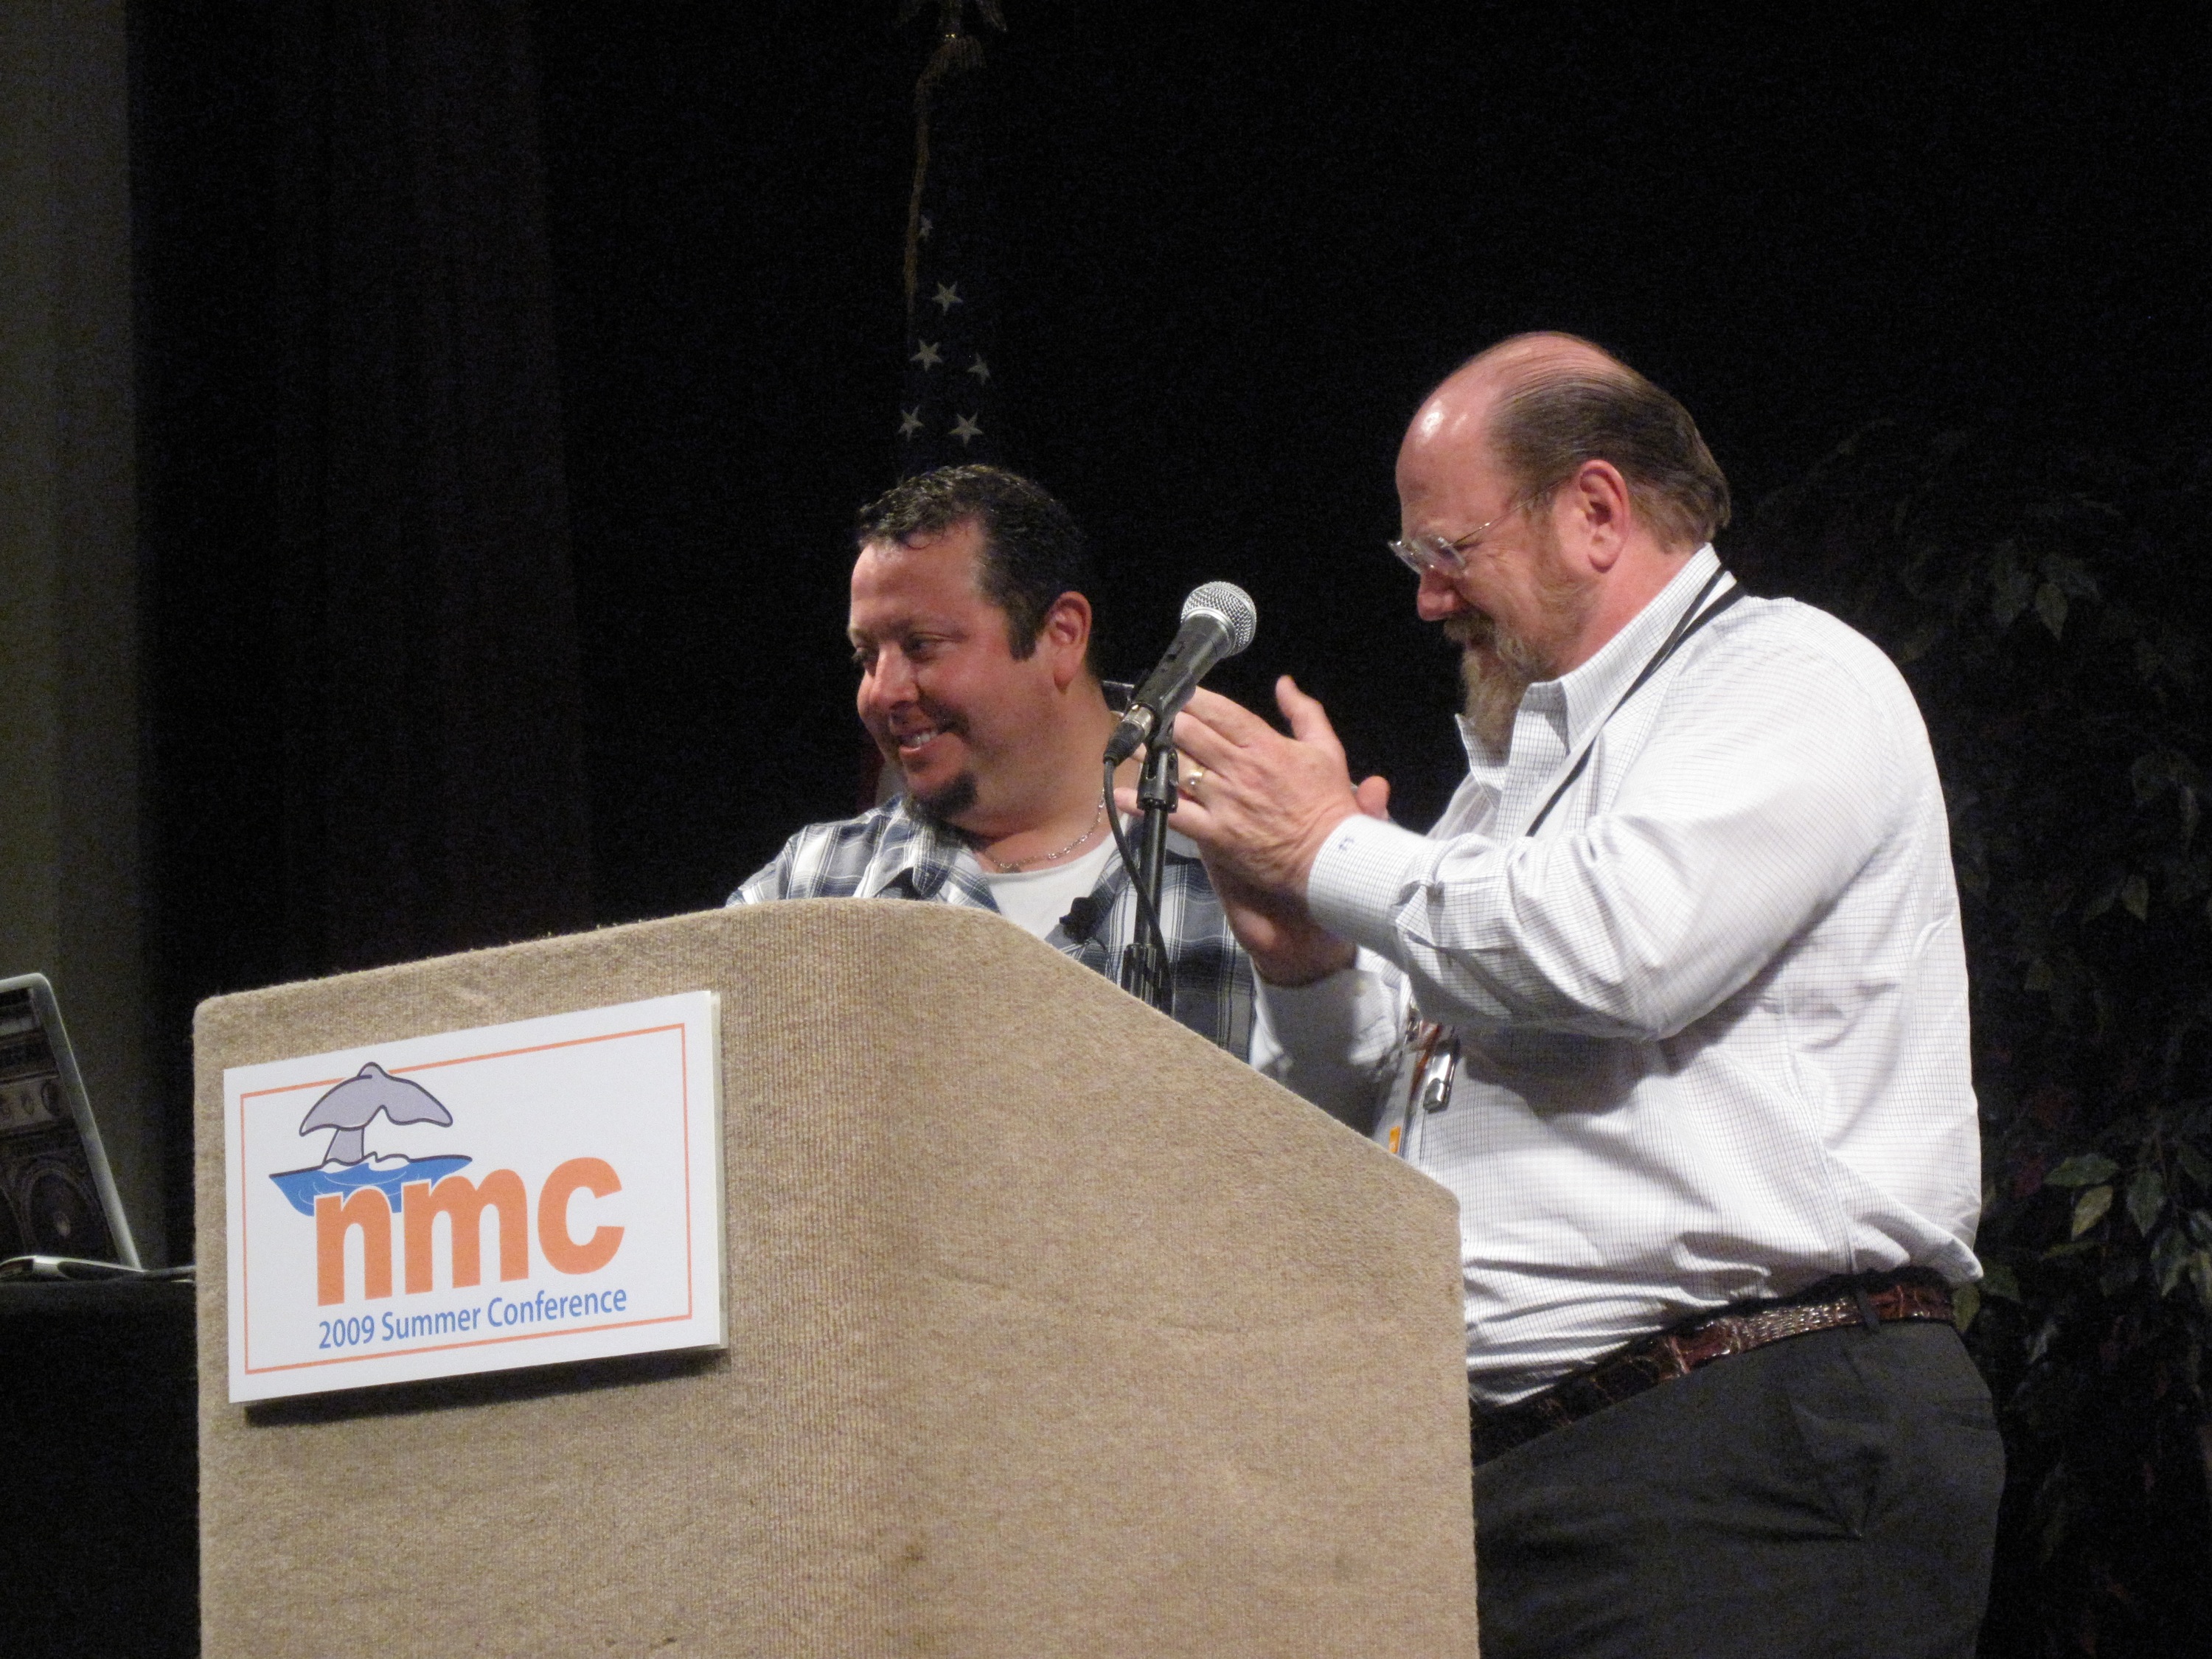
speech, monterey, nmc2009